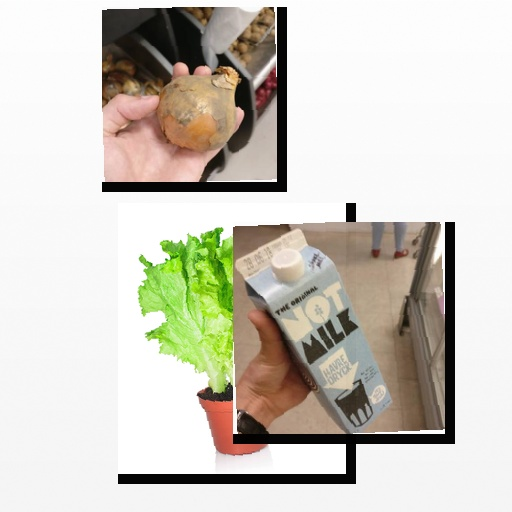
Food items: onion, lettuce, oat_milk